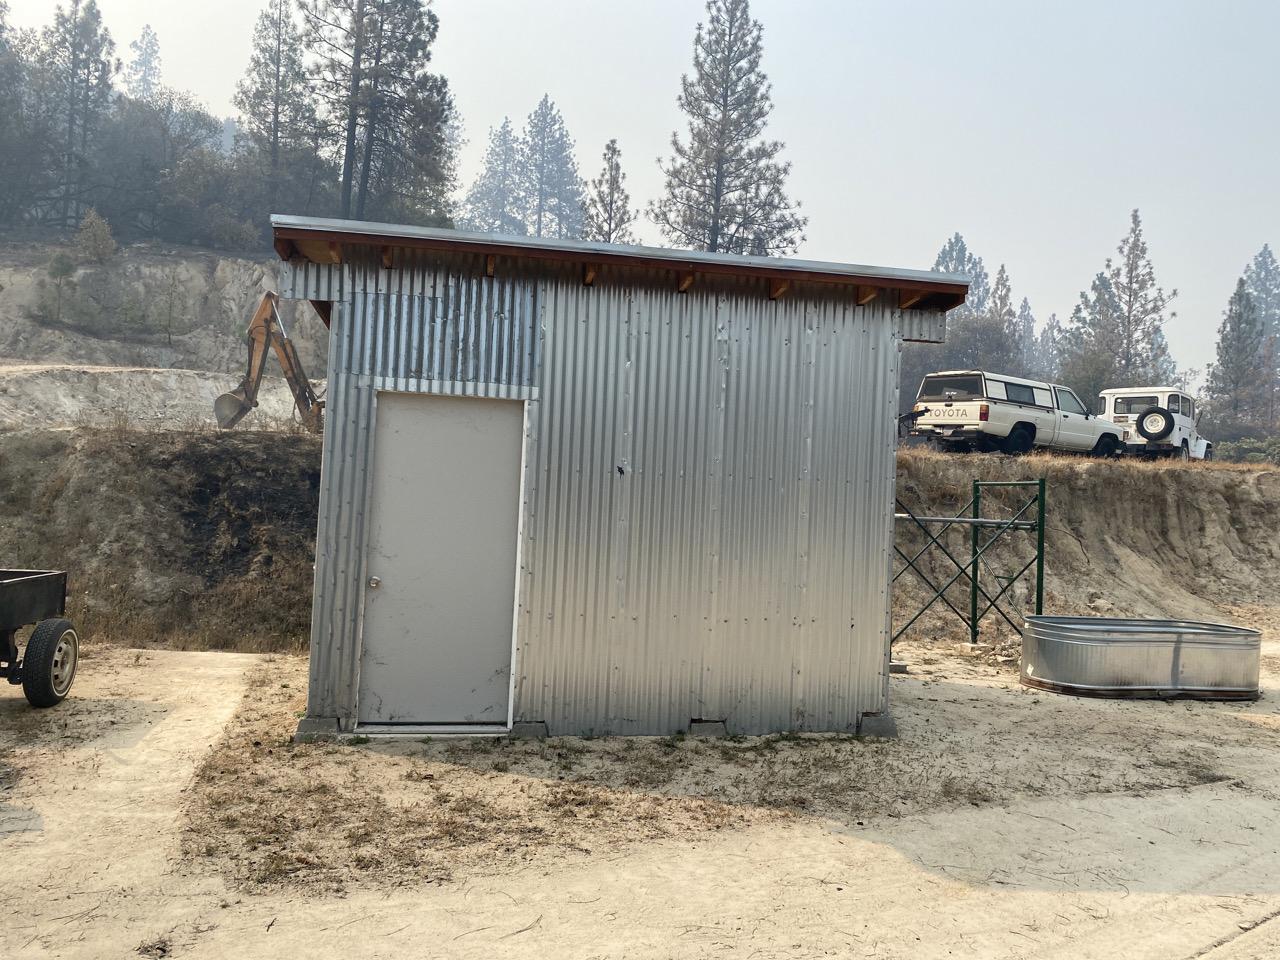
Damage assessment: no_damage